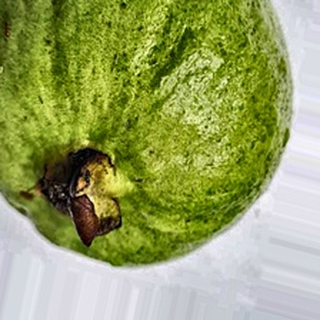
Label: healthy_guava